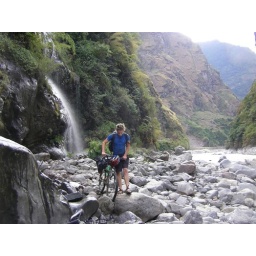
Crossing a river bed again, with a waterfall in behind.